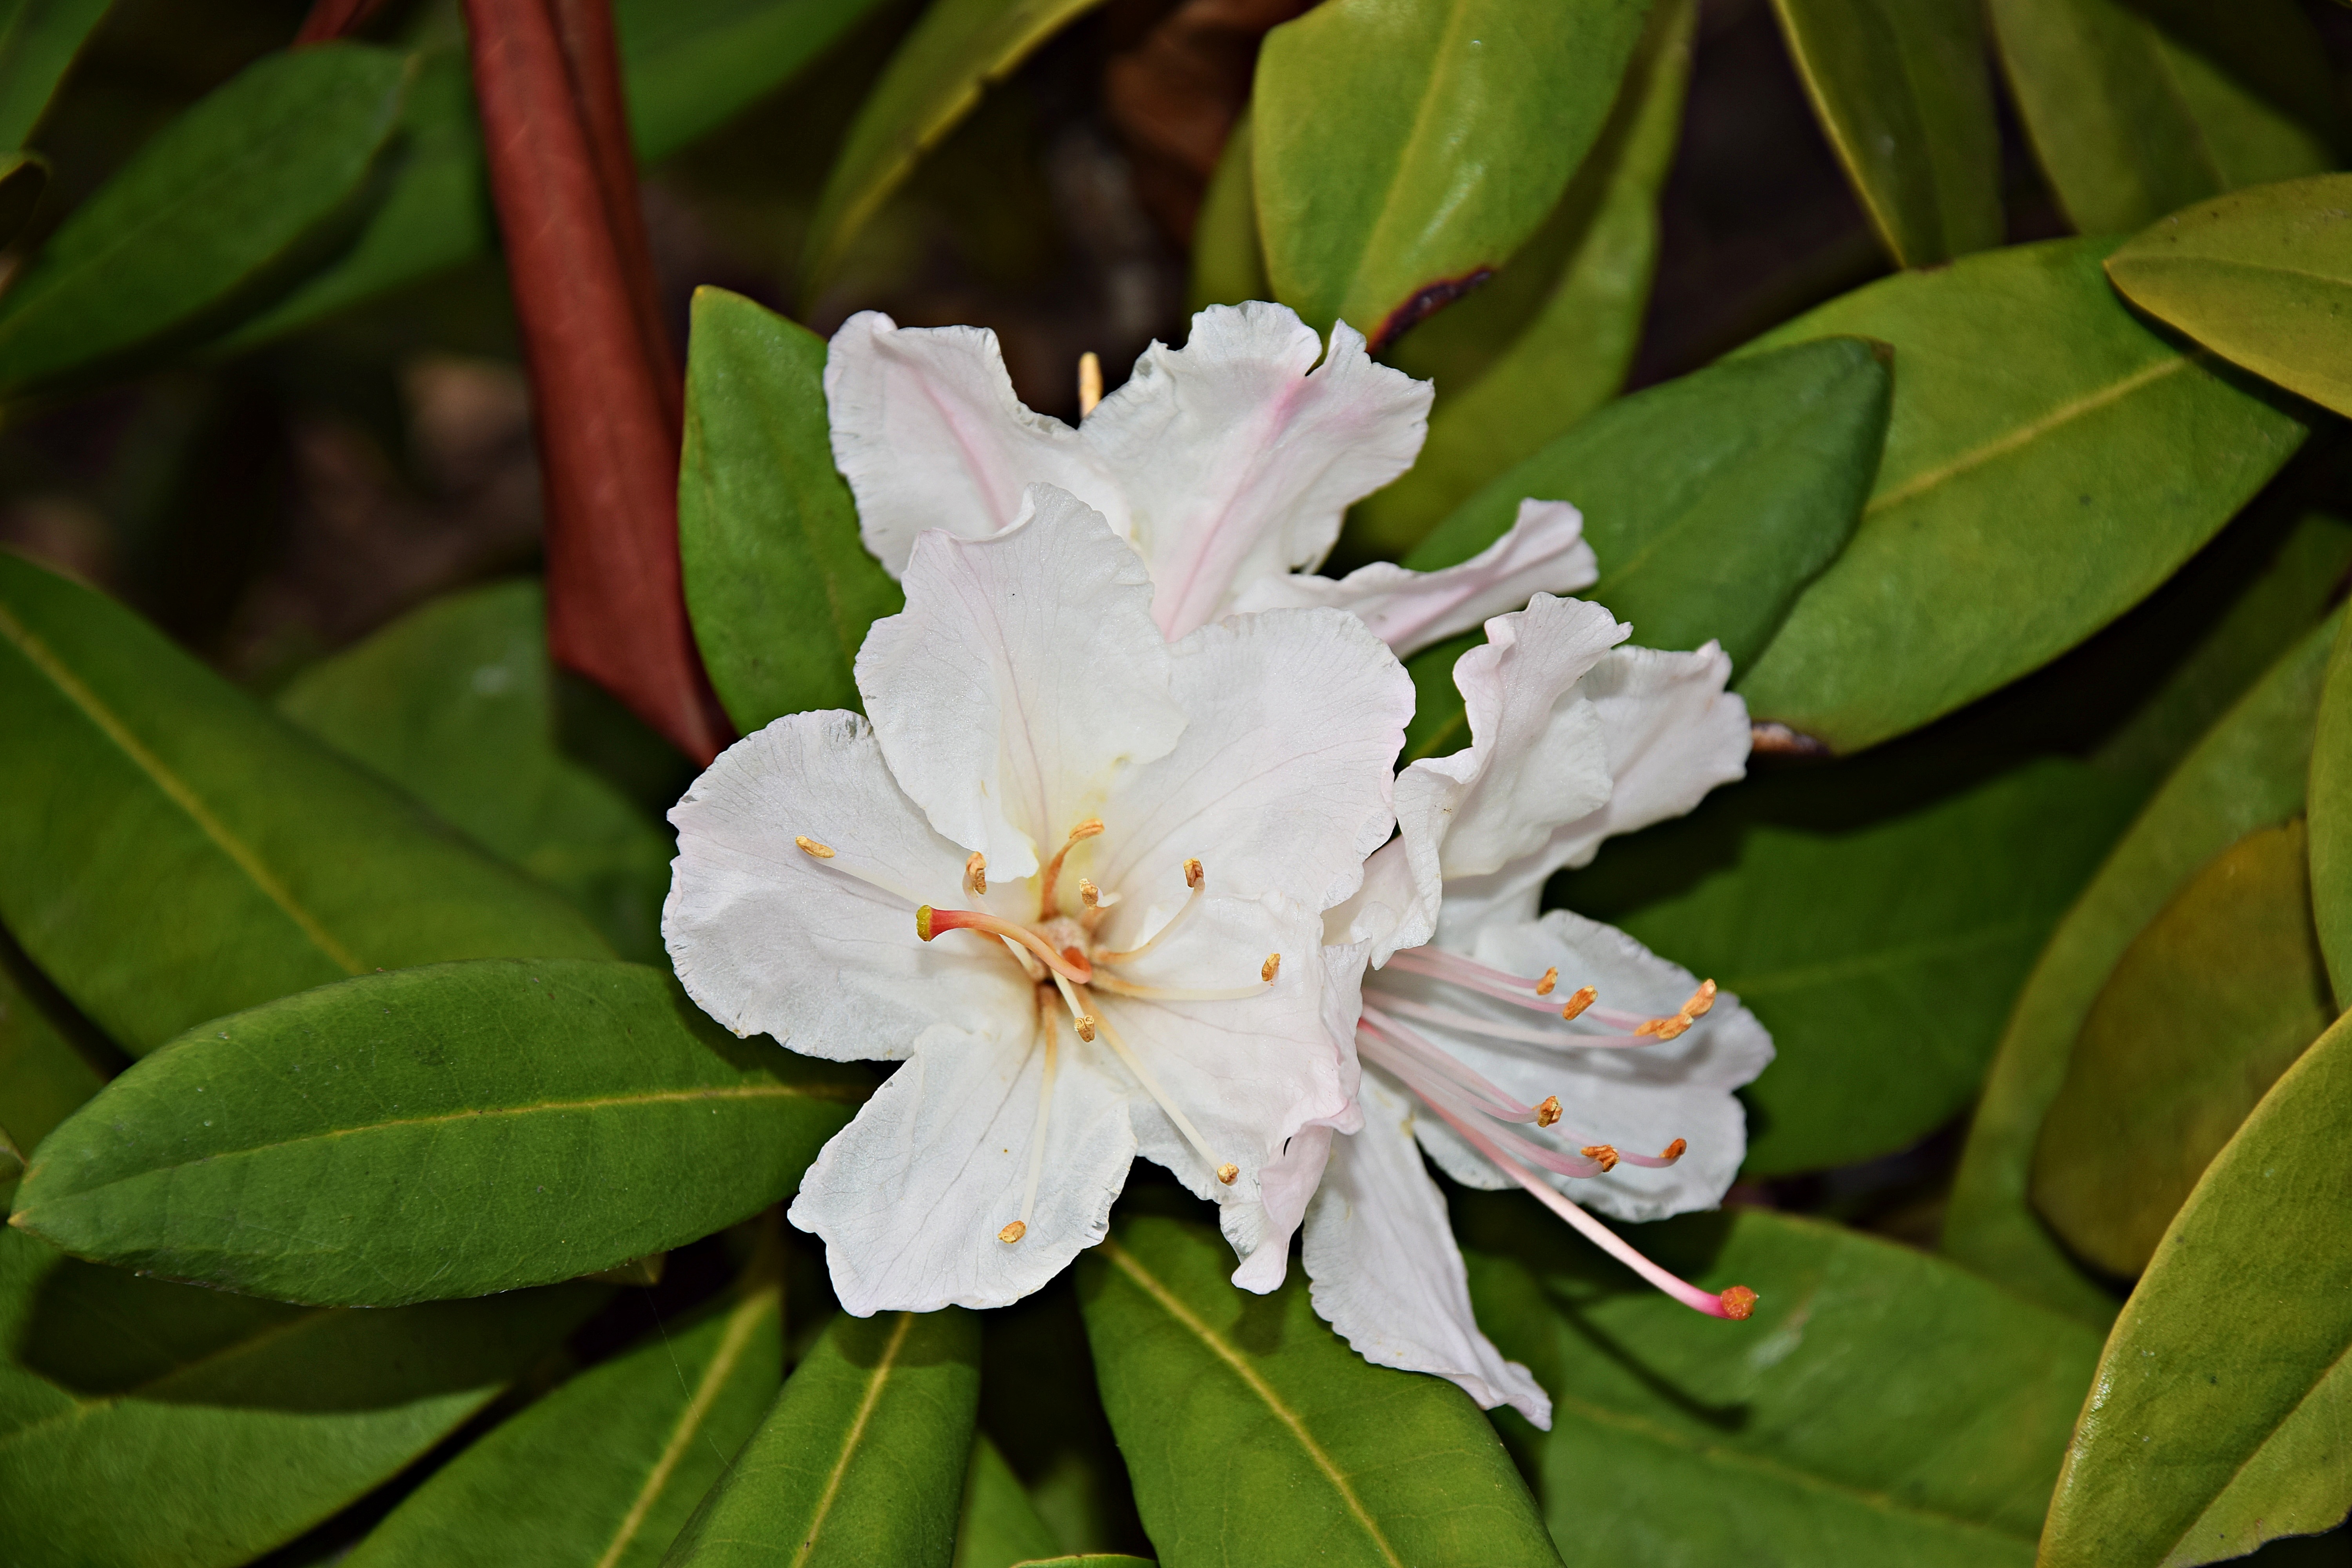
nature, branch, blossom, plant, leaf, flower, macro, evergreen, botany, garden, flora, shrub, rhododendron, beauty, blooms, sharpness, macro photography, flowering plant, flower petals, woody plant, land plant